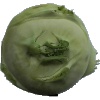
Label: kohlrabi